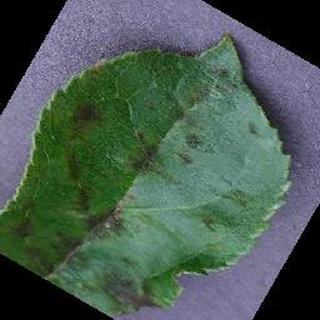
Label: apple_apple_scab